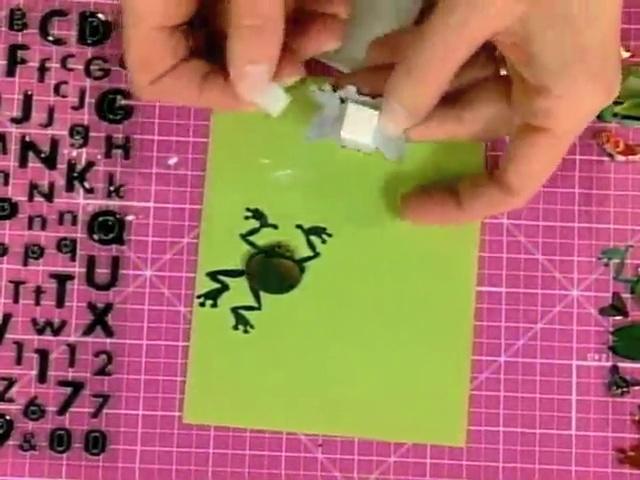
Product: Sticko 450188 Stickers, Shimmery Stars
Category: Toys & Games | Arts & Crafts | Stickers
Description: From sticko.
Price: $1.89
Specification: ProductDimensions:4x0x8.5inches|ShippingWeight:0.8ounces(Viewshippingratesandpolicies)|Itemmodelnumber:52-00304|ASIN:B0046G2GRY